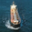
Label: ship